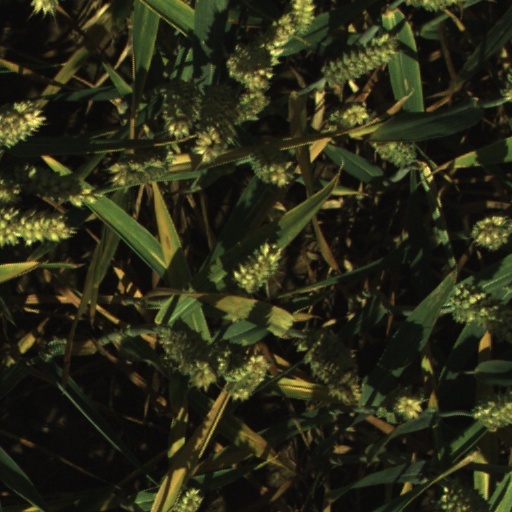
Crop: wheat